Center for Healthy Sex

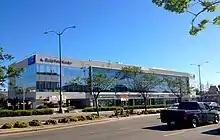
Center for Healthy Sex offices in West Los Angeles

Center for Healthy Sex is a community therapy center in Los Angeles that specializes in the treatment of sexual dysfunction, sexual anorexia, sex addiction, and love addiction. The Center is located on Santa Monica Boulevard near Overland Avenue bordering the neighborhoods of Century City and Westwood.